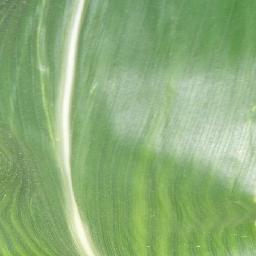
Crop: corn
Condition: (maize)_healthy